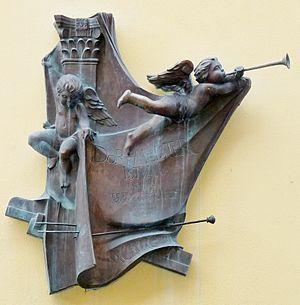
Plaque commémorative à M. István Dorfmeister (1729–1797), peintre hongrois apposée sur le mur d’une église dans la ruelle qui porte le nom de l’artist. L’auteur du relief en bronze fut M Tamás Soltra E. (1997). (rue Dorfmeister, Sopron)Magyar: Dorfmeister István (1729–1797) magyar festőművész emléktáblája a róla elnevezett kis utcában álló templom falán. A bronz dombormű Soltra E. Tamás szobrászművész alkotása (1997). (Sopron, Dorfmeister utca)